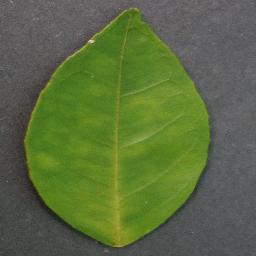
Label: Orange___Haunglongbing_(Citrus_greening)